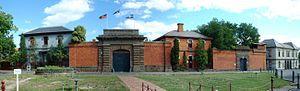
L’université de Ballarat est une université australienne, basée à Ballarat, dans l'État de Victoria.